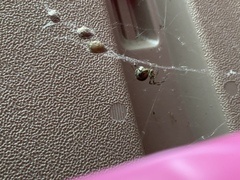
Species: Parasteatoda_tepidariorum